Which point is corresponding to the reference point?
Reference image:
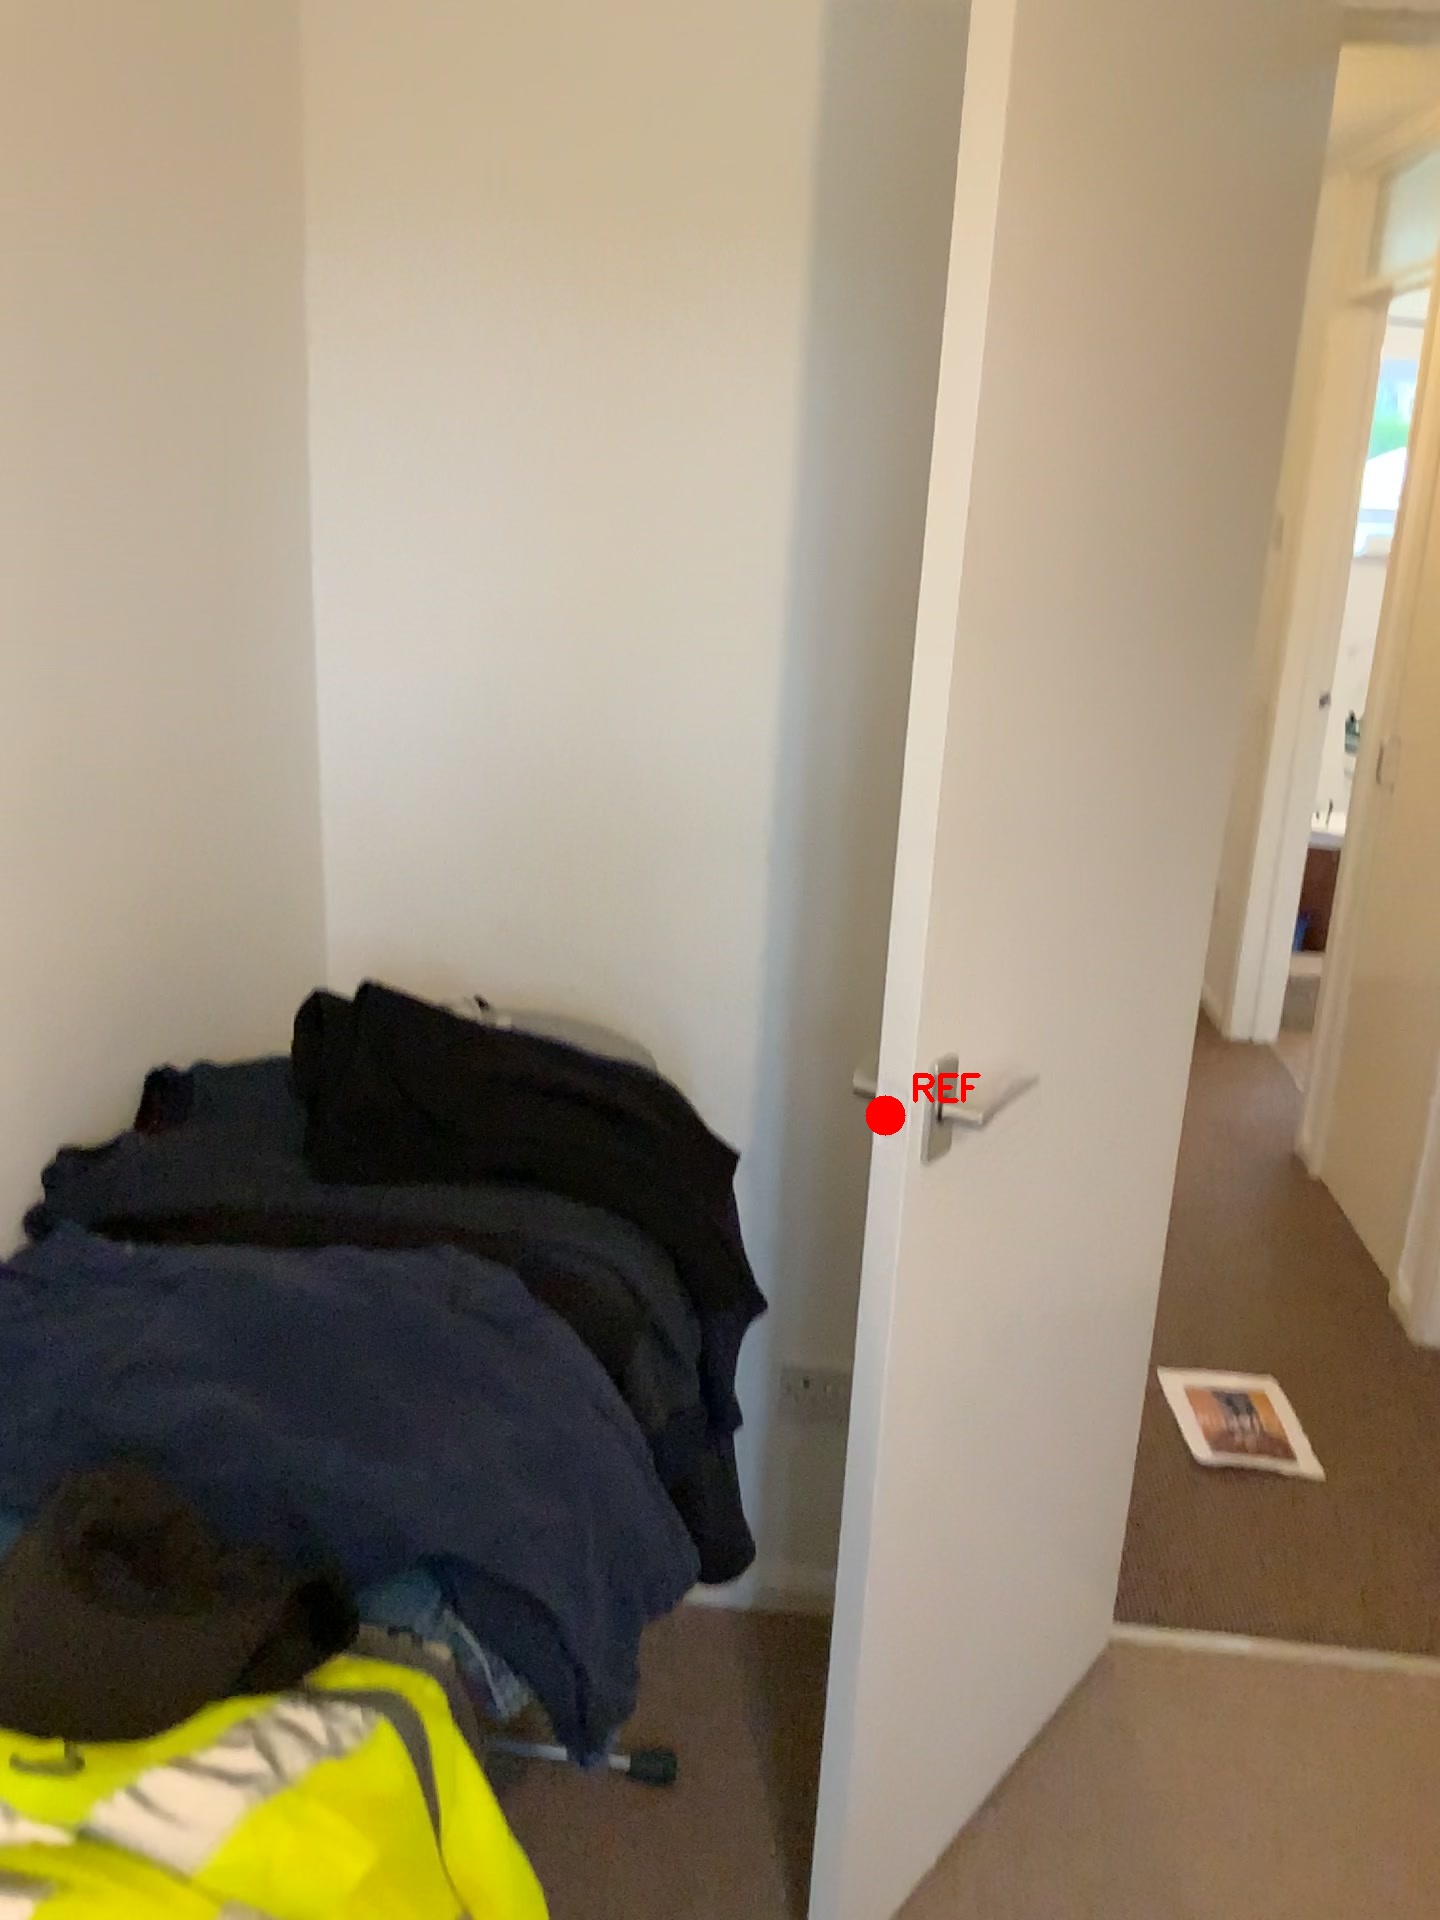
Option image:
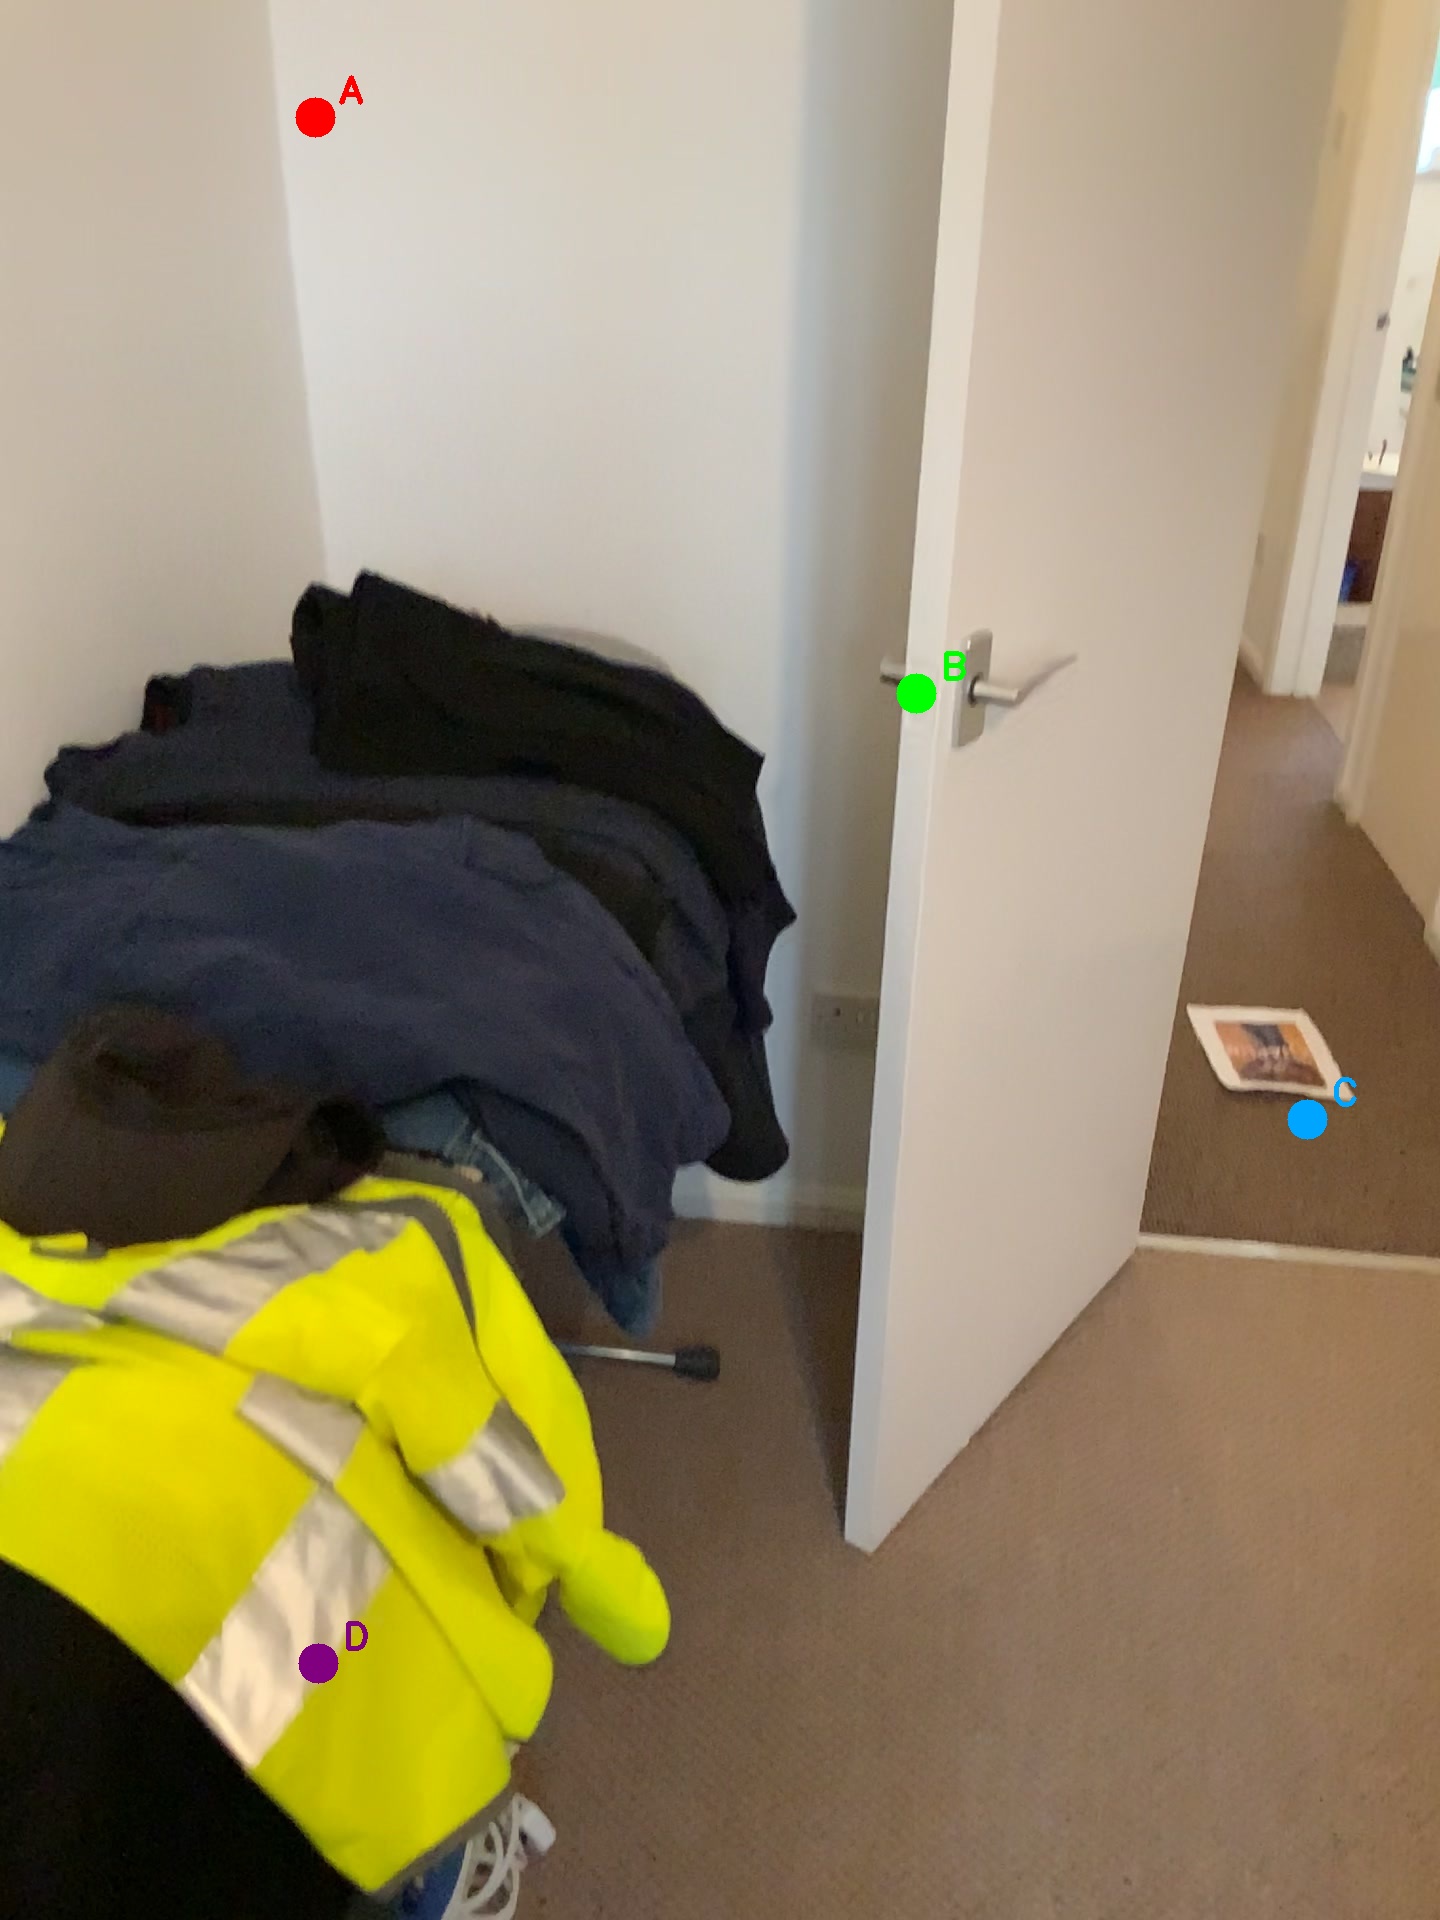
Choices:
Point A
Point B
Point C
Point D
Answer: (B)